Culture of Mumbai

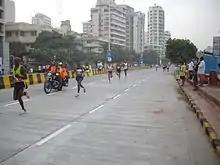
Runners at the 2009 Mumbai Marathon.

In 2004, Mumbai received two heritage conservation awards from the UNESCO. The Marine Drive is home to some of the finest buildings of the art deco style, (also called "Indo Deco" or "Bombay Deco") which flourished in the 1920s and 1930s. During the British era, the Indo-Saracenic architecture was the official architecture of the city. Many Indo-Gothic monuments also line South Mumbai — Chhatrapati Shivaji Terminus; BMC building, Gateway of India are some of this style.